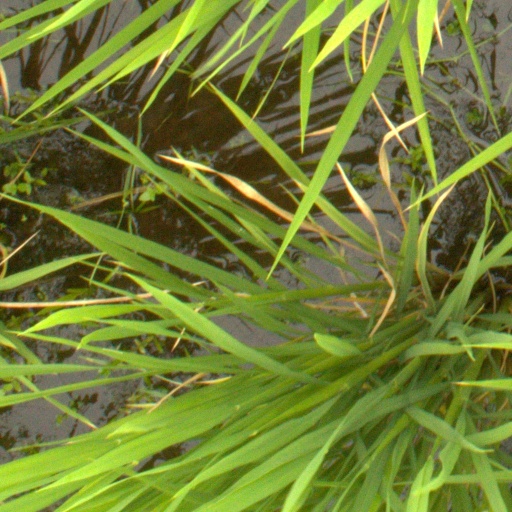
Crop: rice